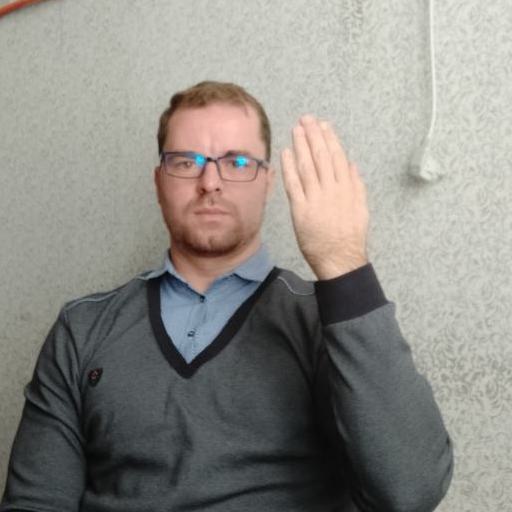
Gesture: stop_inverted